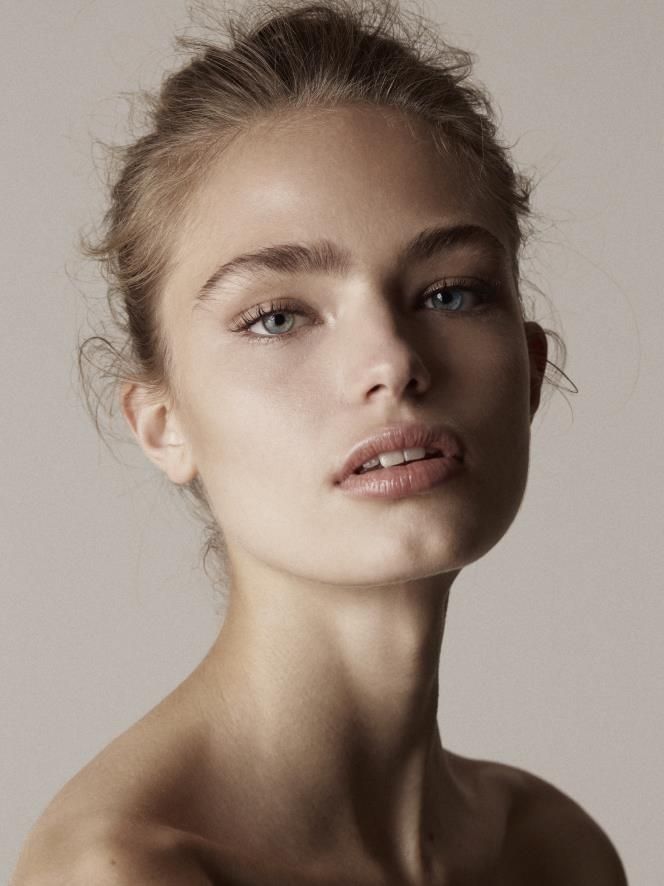
Gender: women